Torino FC

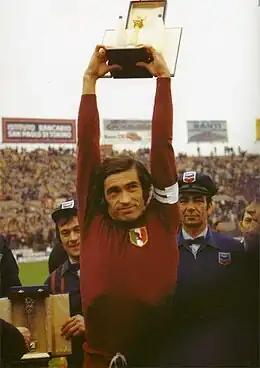
Paolo Pulici

The fans of Torino hold a number of distinctions, including the first ever organised supporters group in Italy, the Fedelissimi Granata, founded in 1951. The fans also displayed the first banner of an organised club, at the Stadio Filadelfia, and organised the first away trip by plane in Italian football, in 1963, during a game against Roma. It was at the Filadelfia that Oreste Bolmida, the trumpeter fan made famous by the film "" also performed. In the 1970s the fans began to organise the club's first choreographies, which were used in commercials of French carmaker Renault in the subsequent decade. In 1979, the "curva Maratona" was awarded "the most beautiful stand of Europe" by French magazine Onze Mondial; an image of this section of the stadium was later featured on the cover of France Football on 21 December 1979.